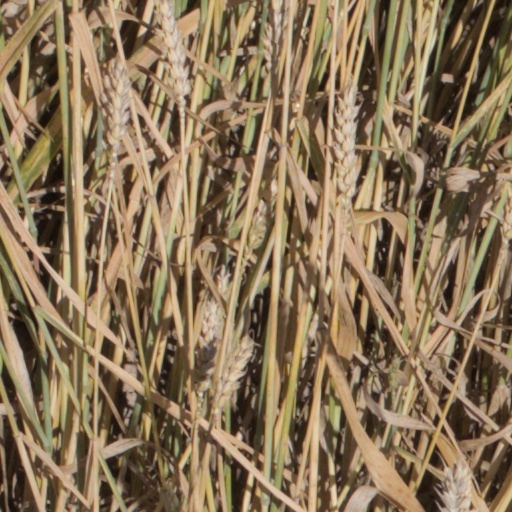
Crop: wheat